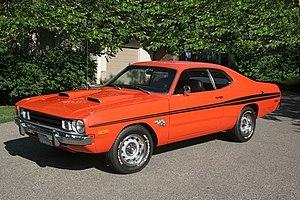
Les Dodge Super Bee étaient des muscle cars de production limitée que Dodge, une division de Chrysler, a produit de 1968 à 1971. La “mascotte” du logo Super Bee a été ressuscitée pour agrémenter les custodes des modèles Ram Rumble Bee 2004, et des Dodge Charger Super Bee du millésime 2007.